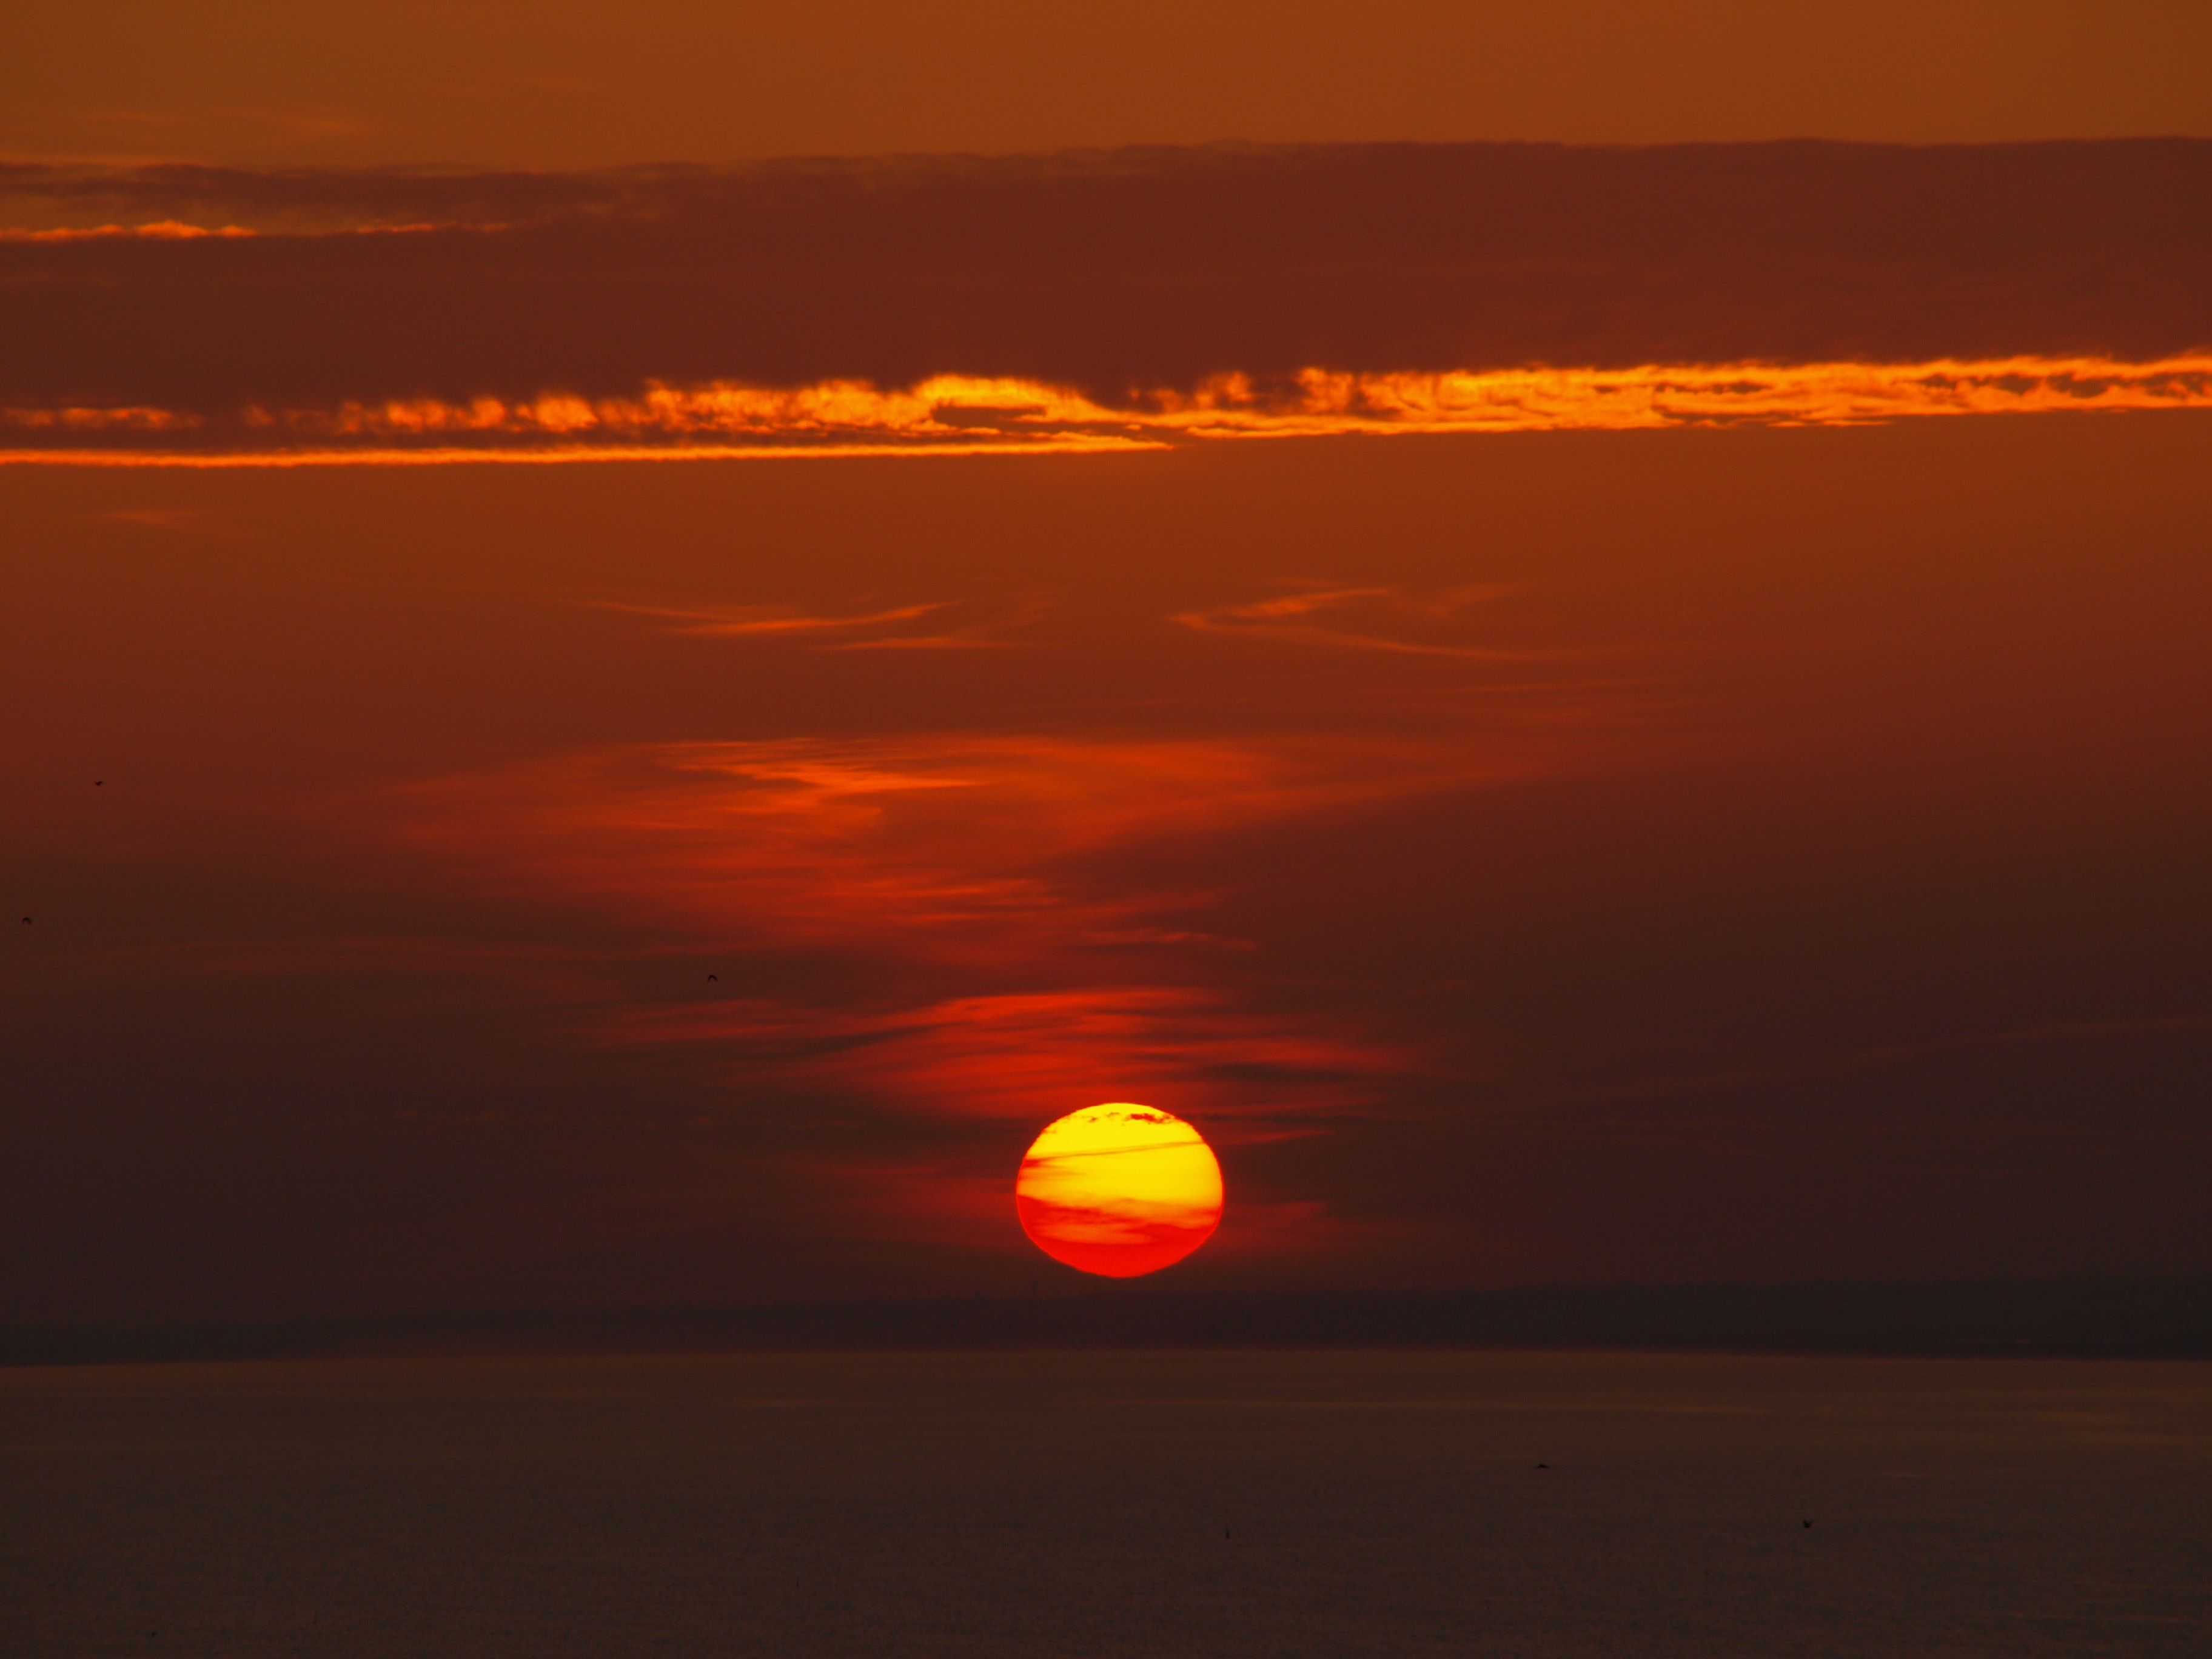
sea, horizon, cloud, sky, sun, sunrise, sunset, sunlight, morning, dawn, atmosphere, dusk, evening, reflection, portugal, algarve, afterglow, red sky at morning